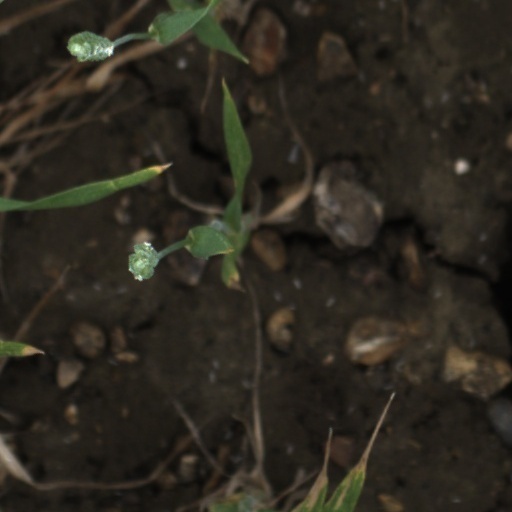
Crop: wheat